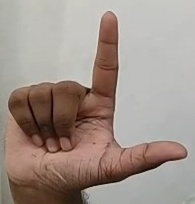
ASL sign: L